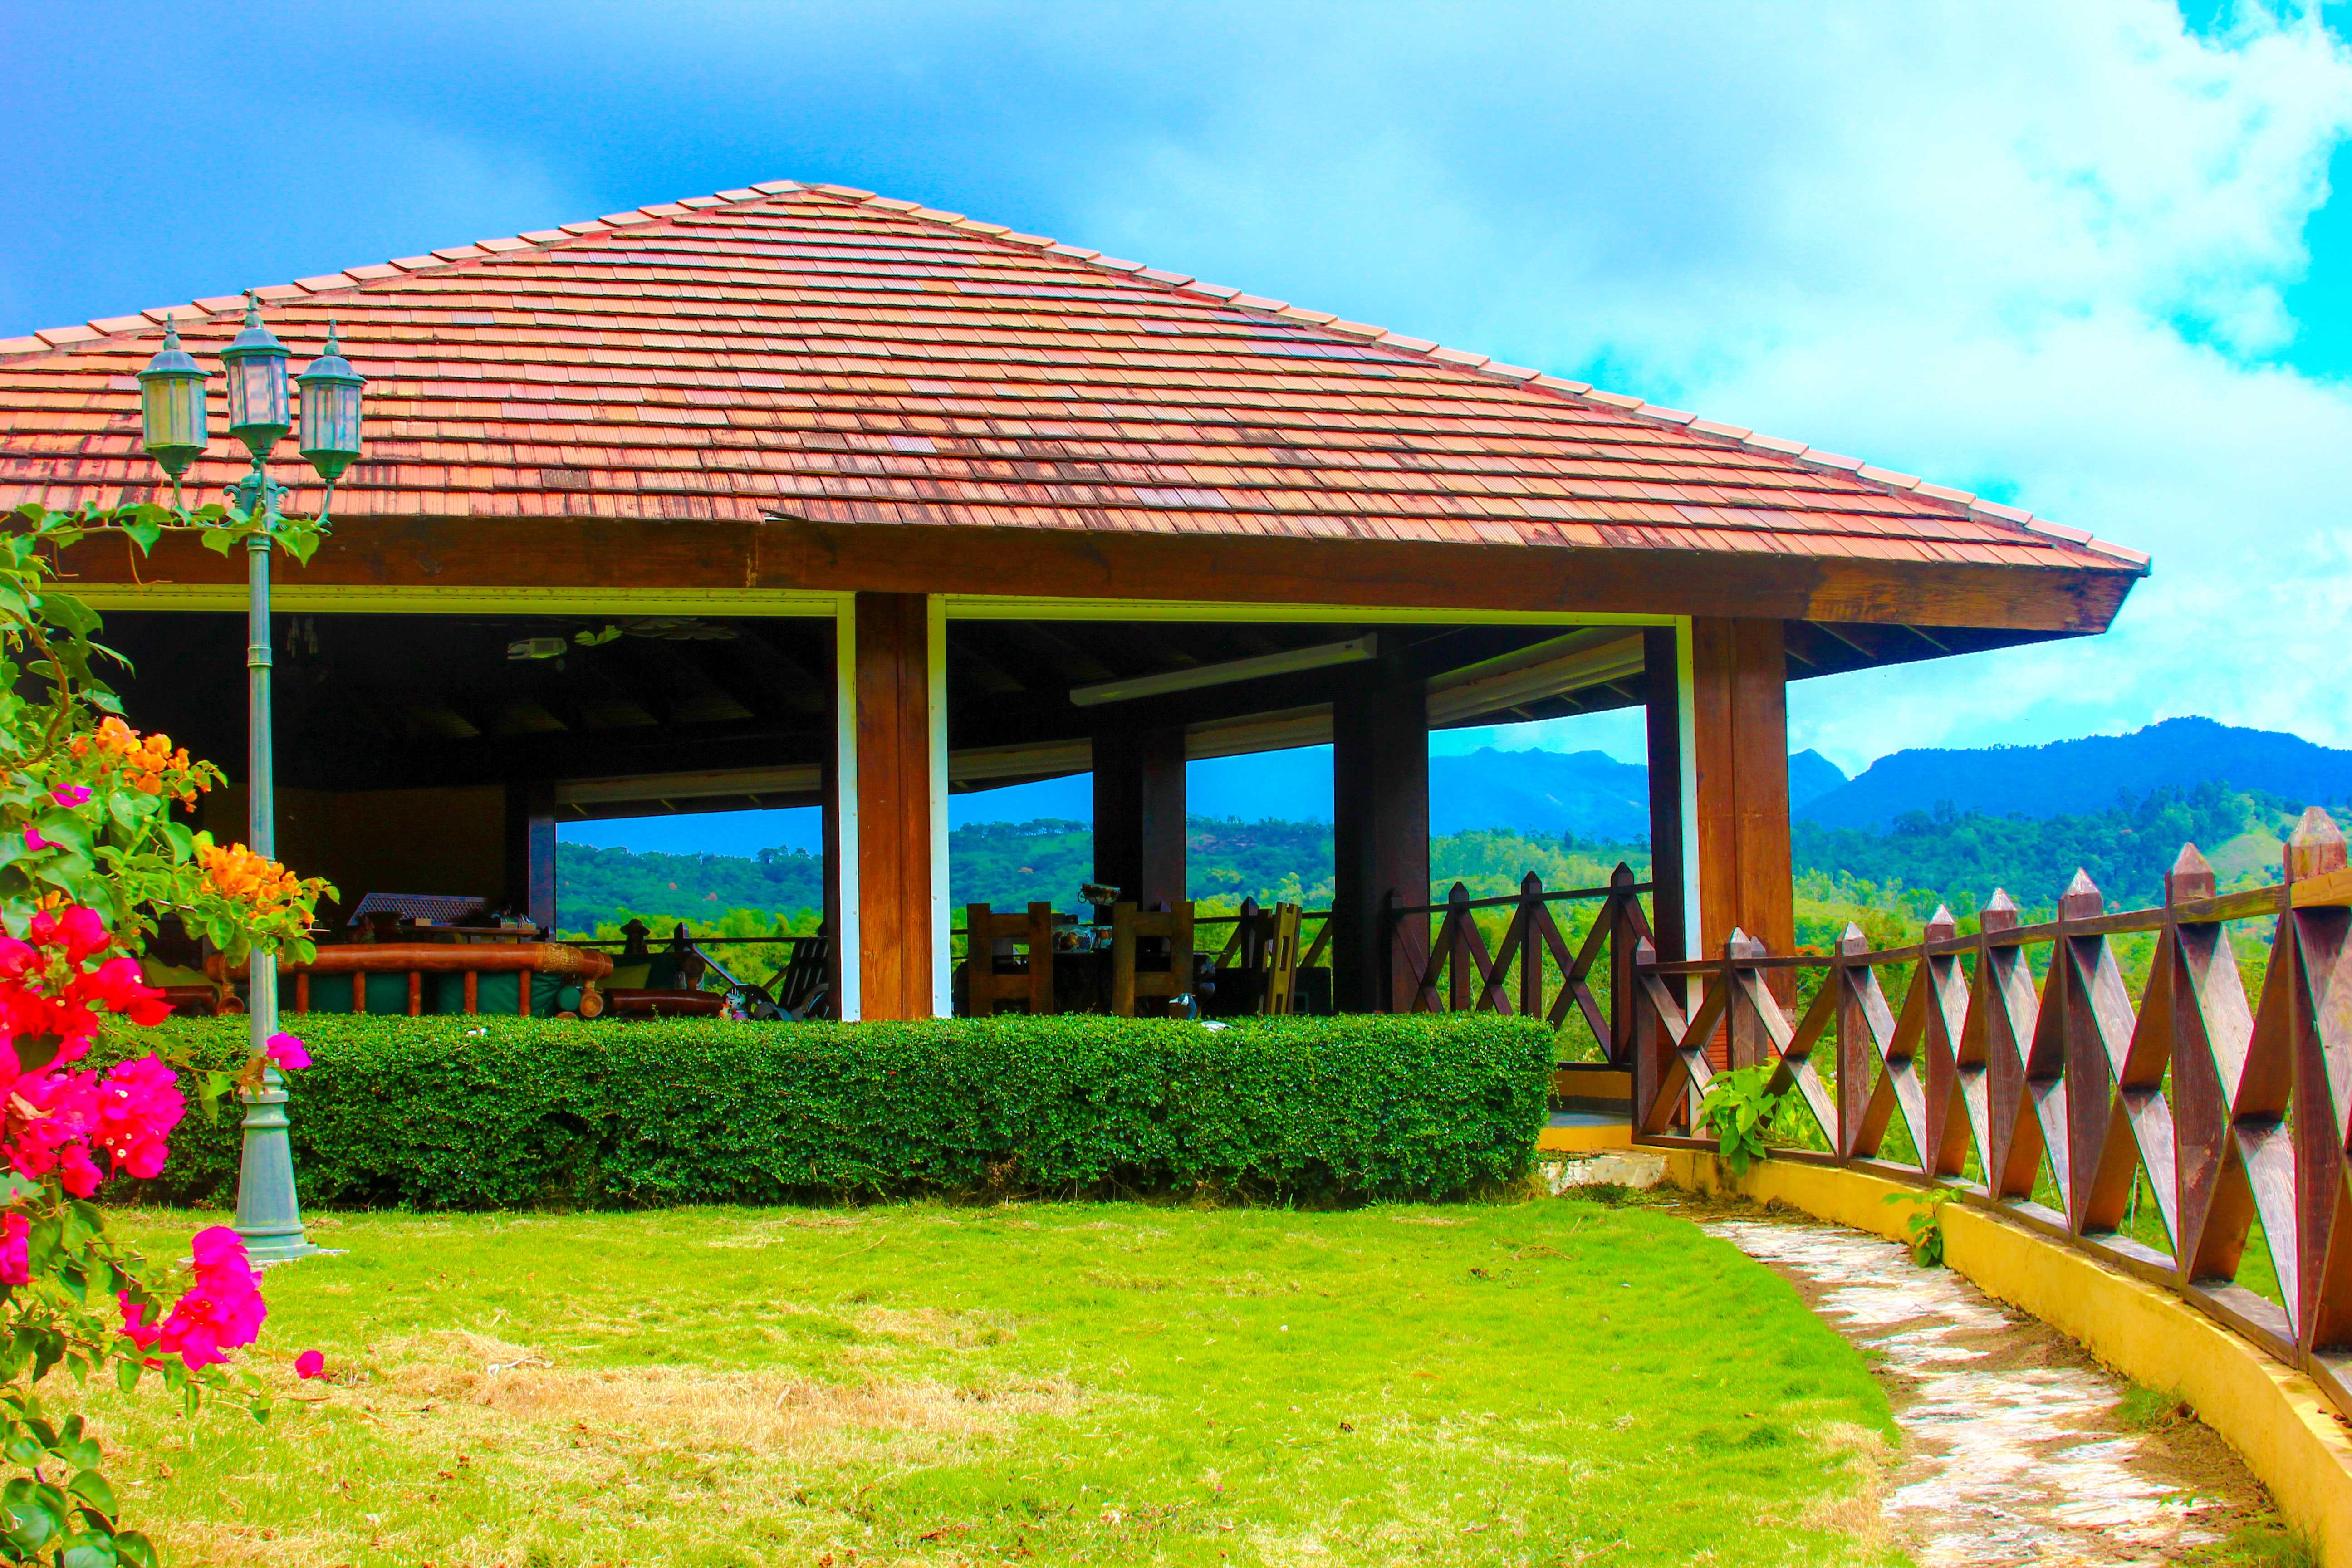
landscape, farm, villa, vacation, cottage, gazebo, earth, resort, pavilion, estate, hacienda, real estate, outdoor structure